John Collins Warren (surgeon, born 1778)

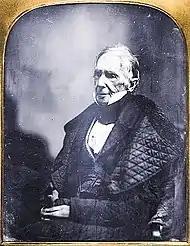
Daguerreotype of John Collins Warren, , attributed to Josiah Johnson Hawes

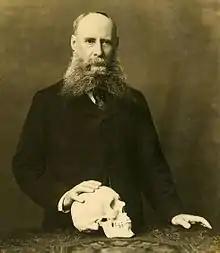
Dr Warren's grandson Dr. Thomas Dwight with a skull 1896

Warren died from pericarditis on May 4, 1856, at his home at Park 2 street in Boston. It was believed for over 100 years that his remains laid in his memorial tomb at Forest Hills Cemetery in Jamaica Plain, MA but in fact his remains are divided; his skeleton is in a coffin-like box at Harvard's Warren Museum, since he donated his body to Harvard Medical School for research, and his so-called "morbid parts" [i.e. flesh] only were interred in the tomb.